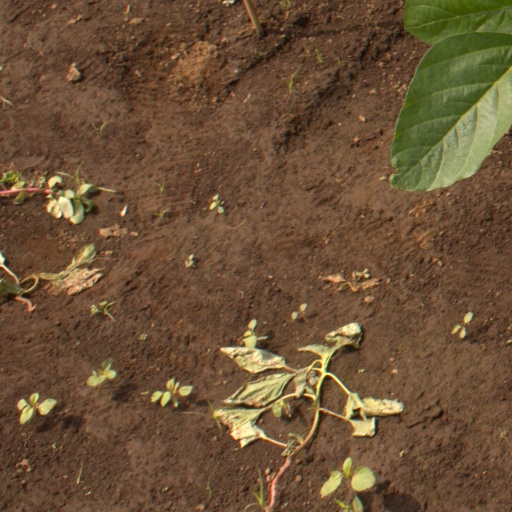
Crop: soybean